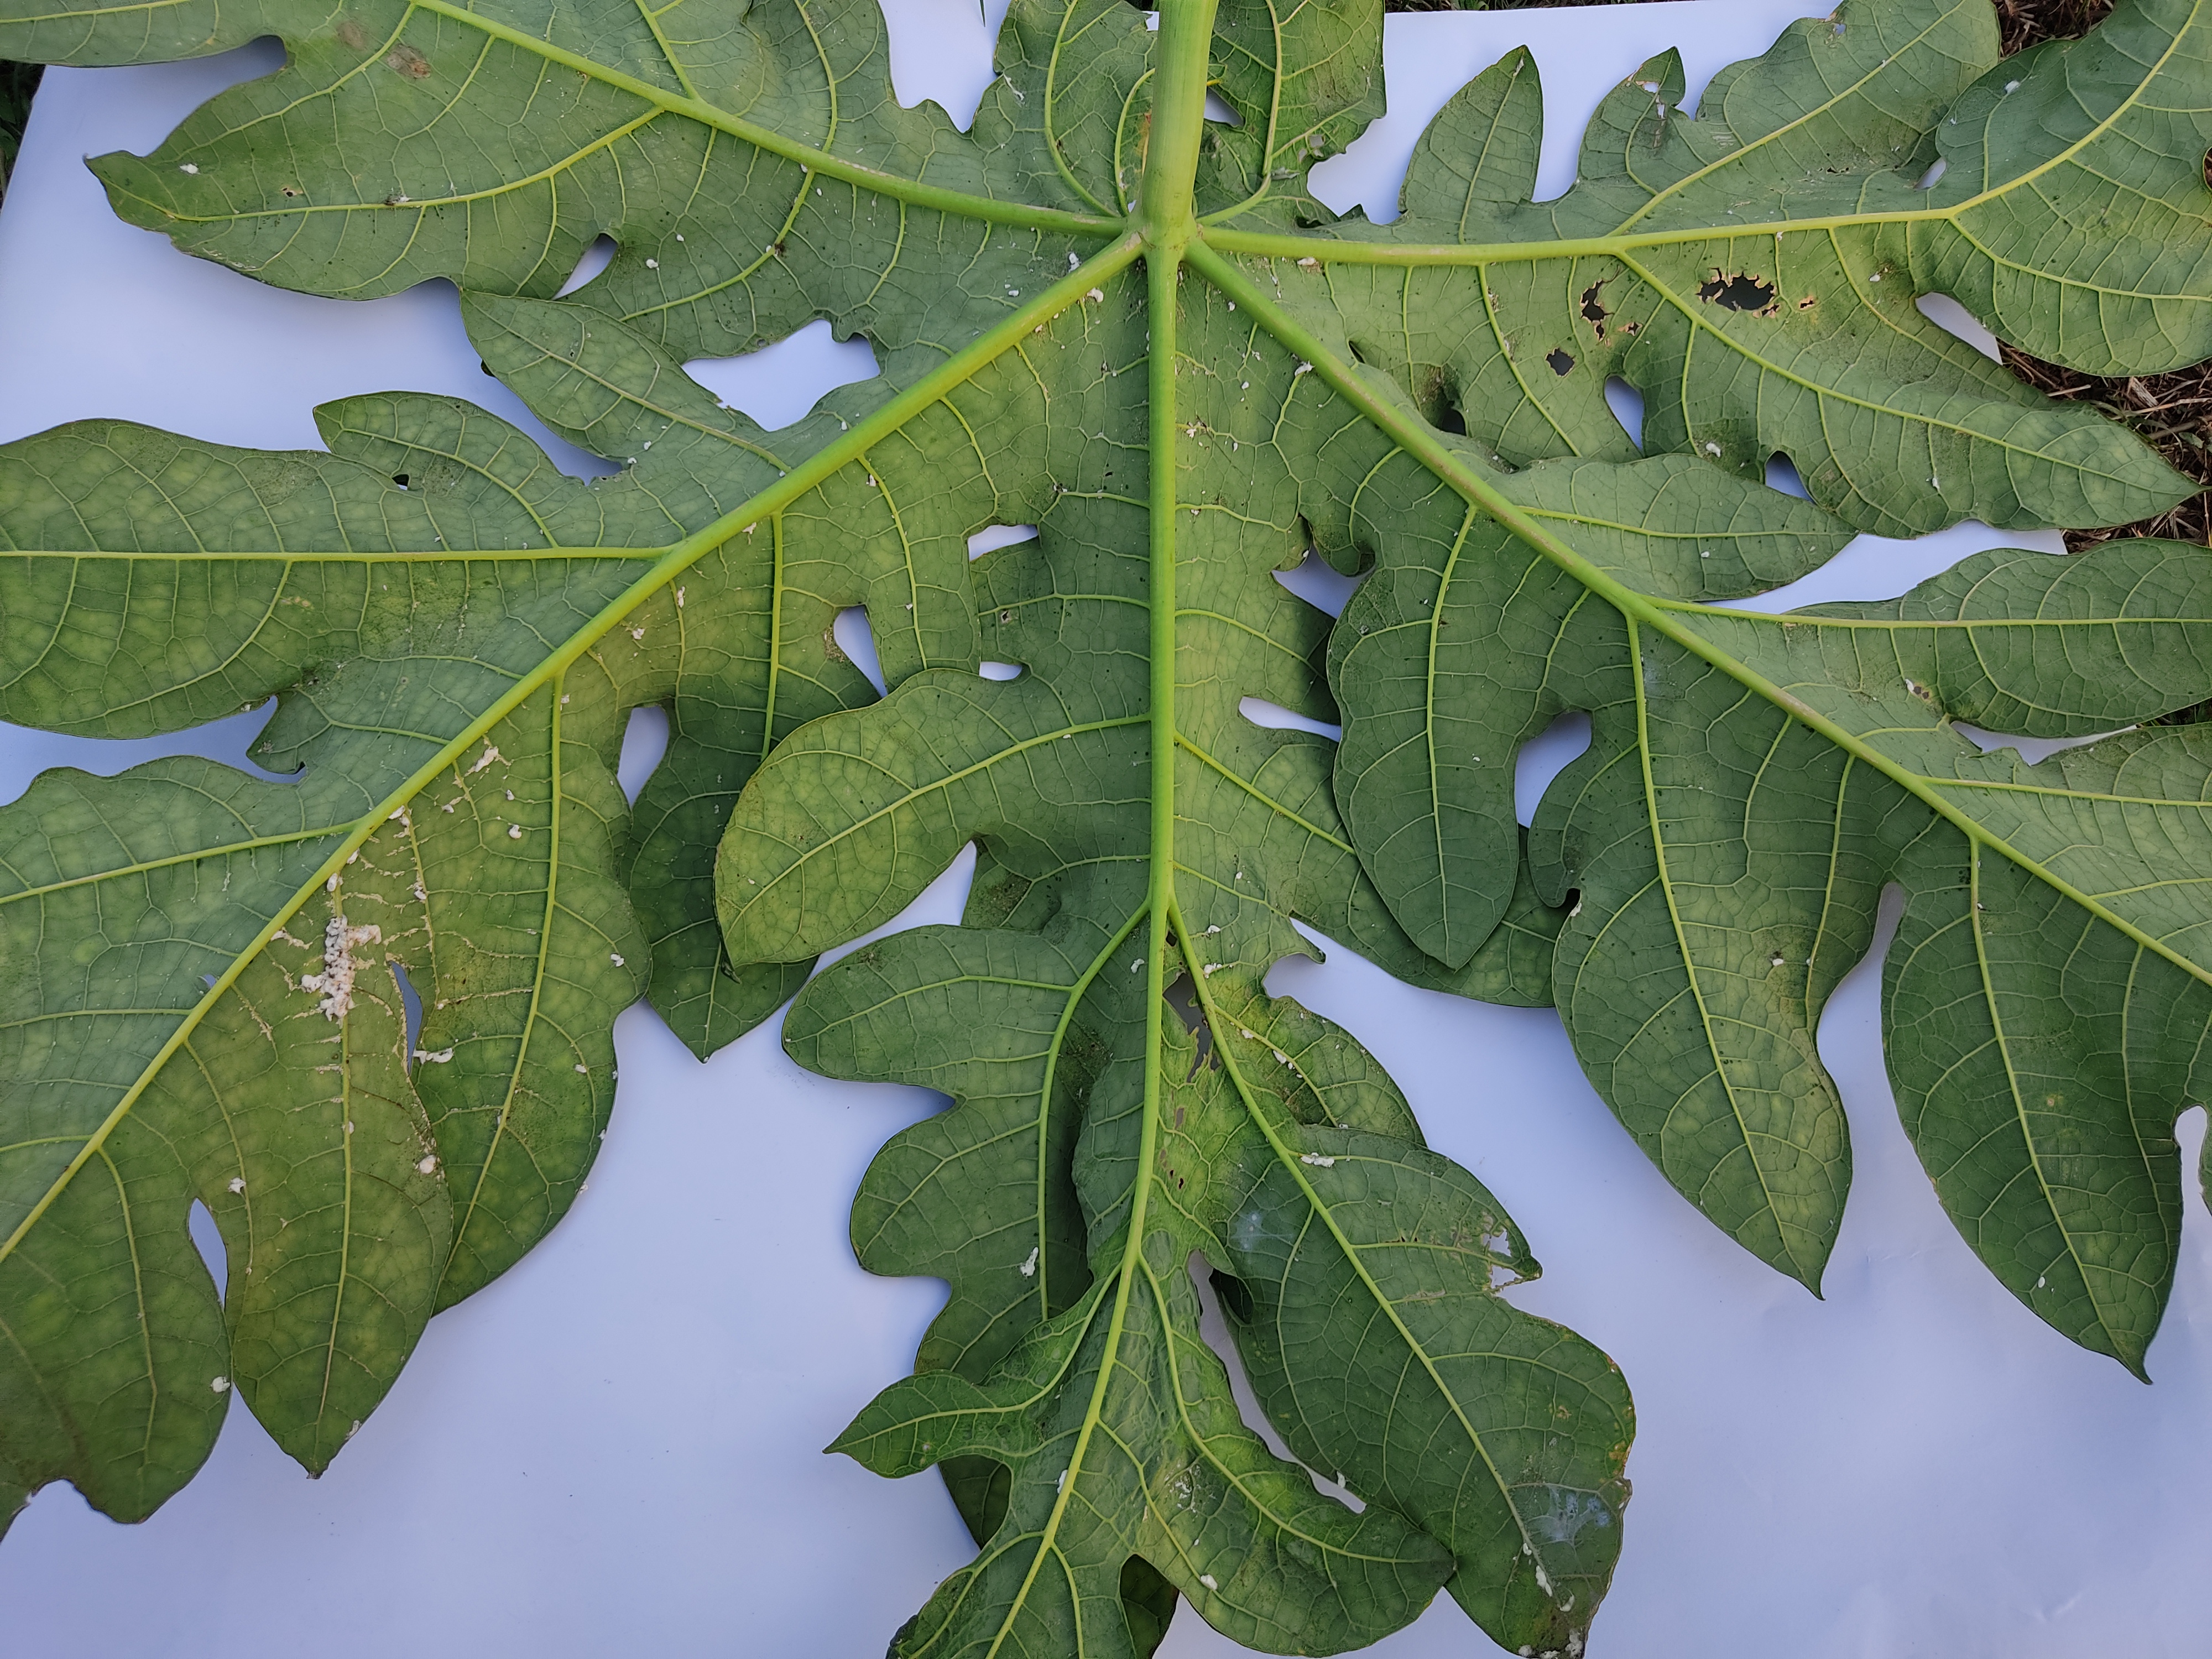
Label: Mealybug